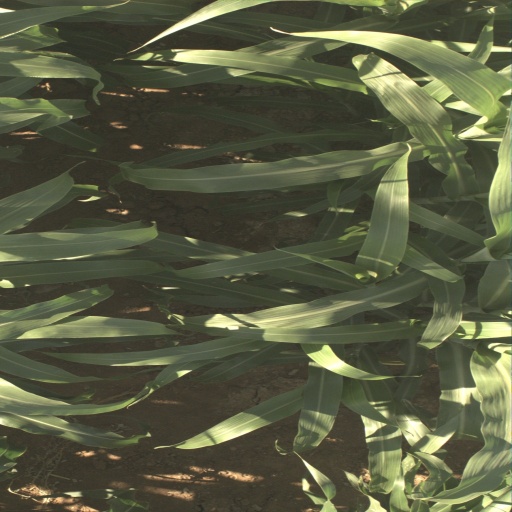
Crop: sorghum